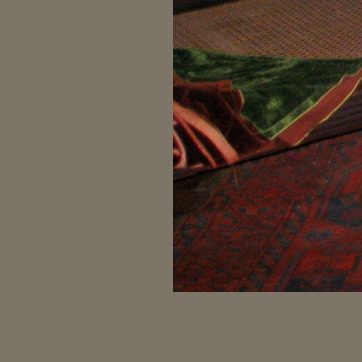
Material: carpet